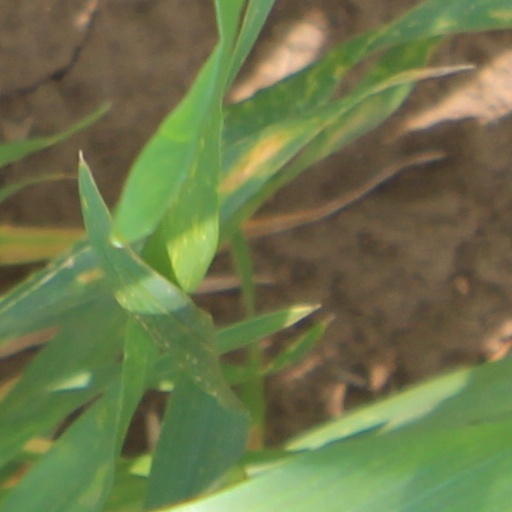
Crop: wheat